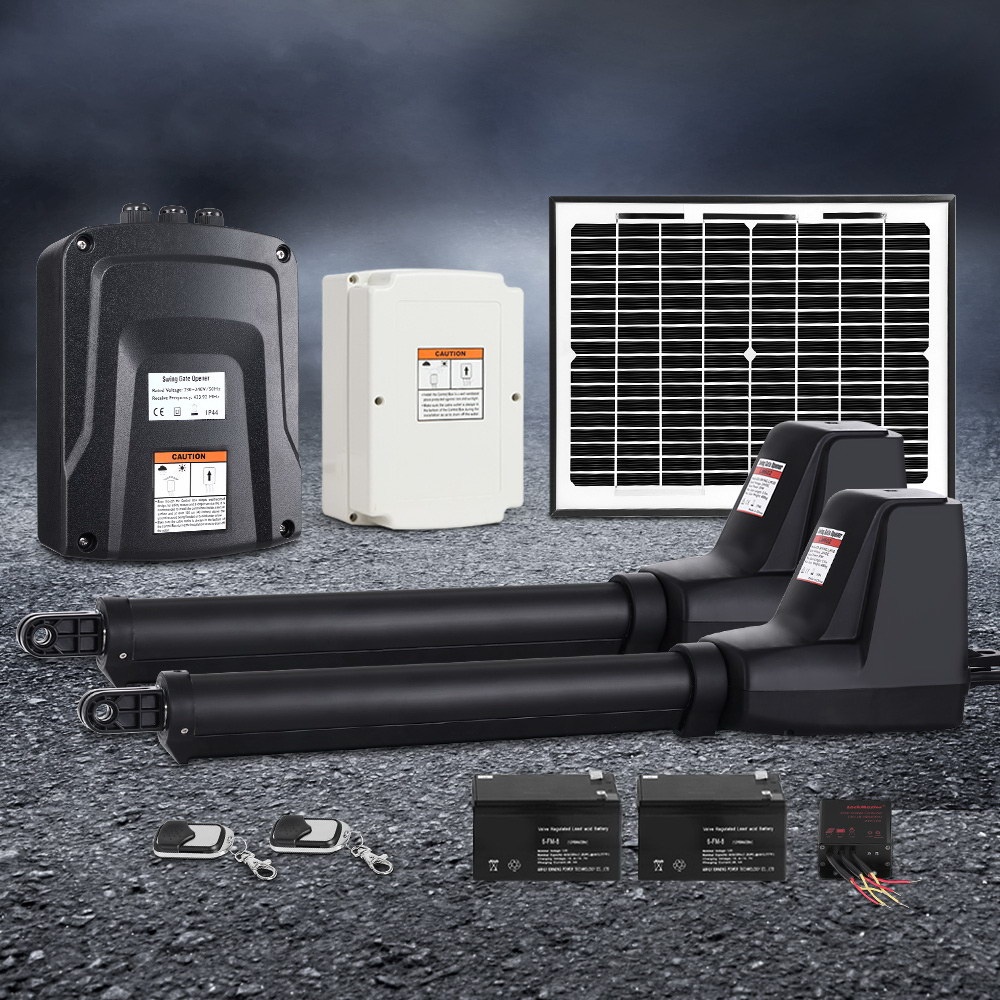
Lockmaster Dual Swing Gate Opener 800KG 10W Solar Panel
Brand: Yarra Supply
Introducing our LockMaster Solar-Powered Gate Opener, designed for effortless gate control. This advanced system ensures a smooth operation with gentle start and stop features, enhancing the lifespan of your gate. Safety is paramount; it automatically stops or reverses upon detecting any obstruction, ensuring peace of mind. Equipped with an emergency release key for power failures and a programmable auto-close feature, it offers convenience at your fingertips. Included remote control makes access seamless and secure. Features Solar-powered gate opener Handles gate weighing up to 800kg and 11m long Push to open bracket for gate opening outwards Gentle start and stop features Automatically stops or reverses when obstruction is detected Emergency release key in case of power failure Programmable auto-close feature (adjustable between 0-99s) Weather and dust resistant control box Comes with 2 programmable remote controls Versatile for steel, wood, vinyl gates in panel, tube, chain-link styles use Specifications: Power source: Solar-powered with 2 spare batteries (12V 22Ah) Solar panel:24V/ 10W Motor voltage: 24V DC Motor power : 50W per arm Max. gate weight: 800kg Max gate length: 11m Actuator speed: 16mm/s Actuator travel : 385mm Operating temperature: -22?~ +55?Protection class: IP44 Remote control: 2 Remote operating range: 30m Remote control battery: Alkaline zinc manganese battery 12V 27A Assembly required: Yes No. of package: 2 Package Content ?1?Lockmaster Gate Opener Arm x 2 ?2?Remote control x 2 ?3?Installation Accessories x 1 ?4?User Manual x 1 ?5?Control Box x 1 ?6?10W Solar Panel with battery x 1 This product comes with 1 year warranty
Category: Hardware > Fencing & Barriers > Gates > Driveway Gates